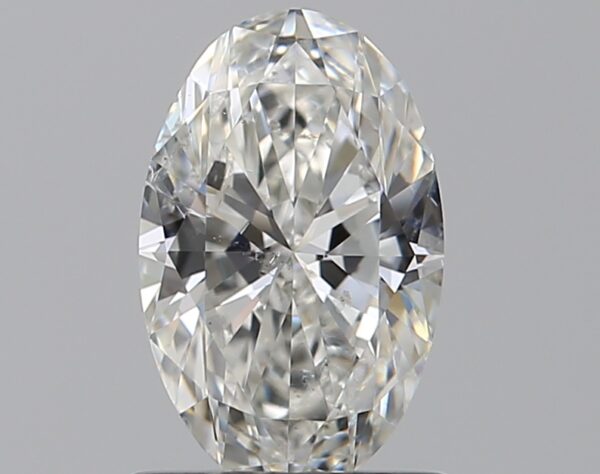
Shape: oval
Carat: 0.9
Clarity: SI2
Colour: G
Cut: EX
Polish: EX
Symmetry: VG
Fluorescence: N
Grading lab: GIA
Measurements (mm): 8.21 x 5.19 x 3.17